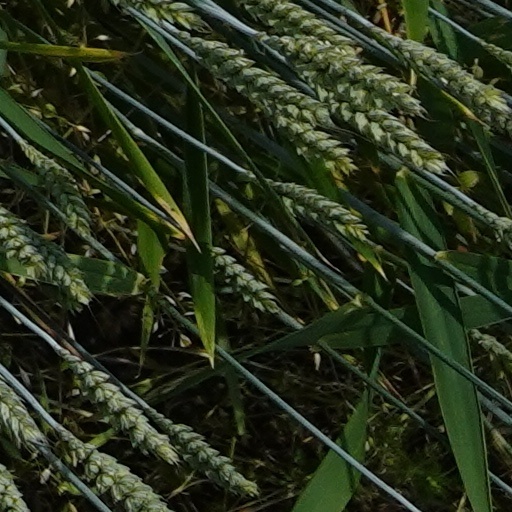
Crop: wheat